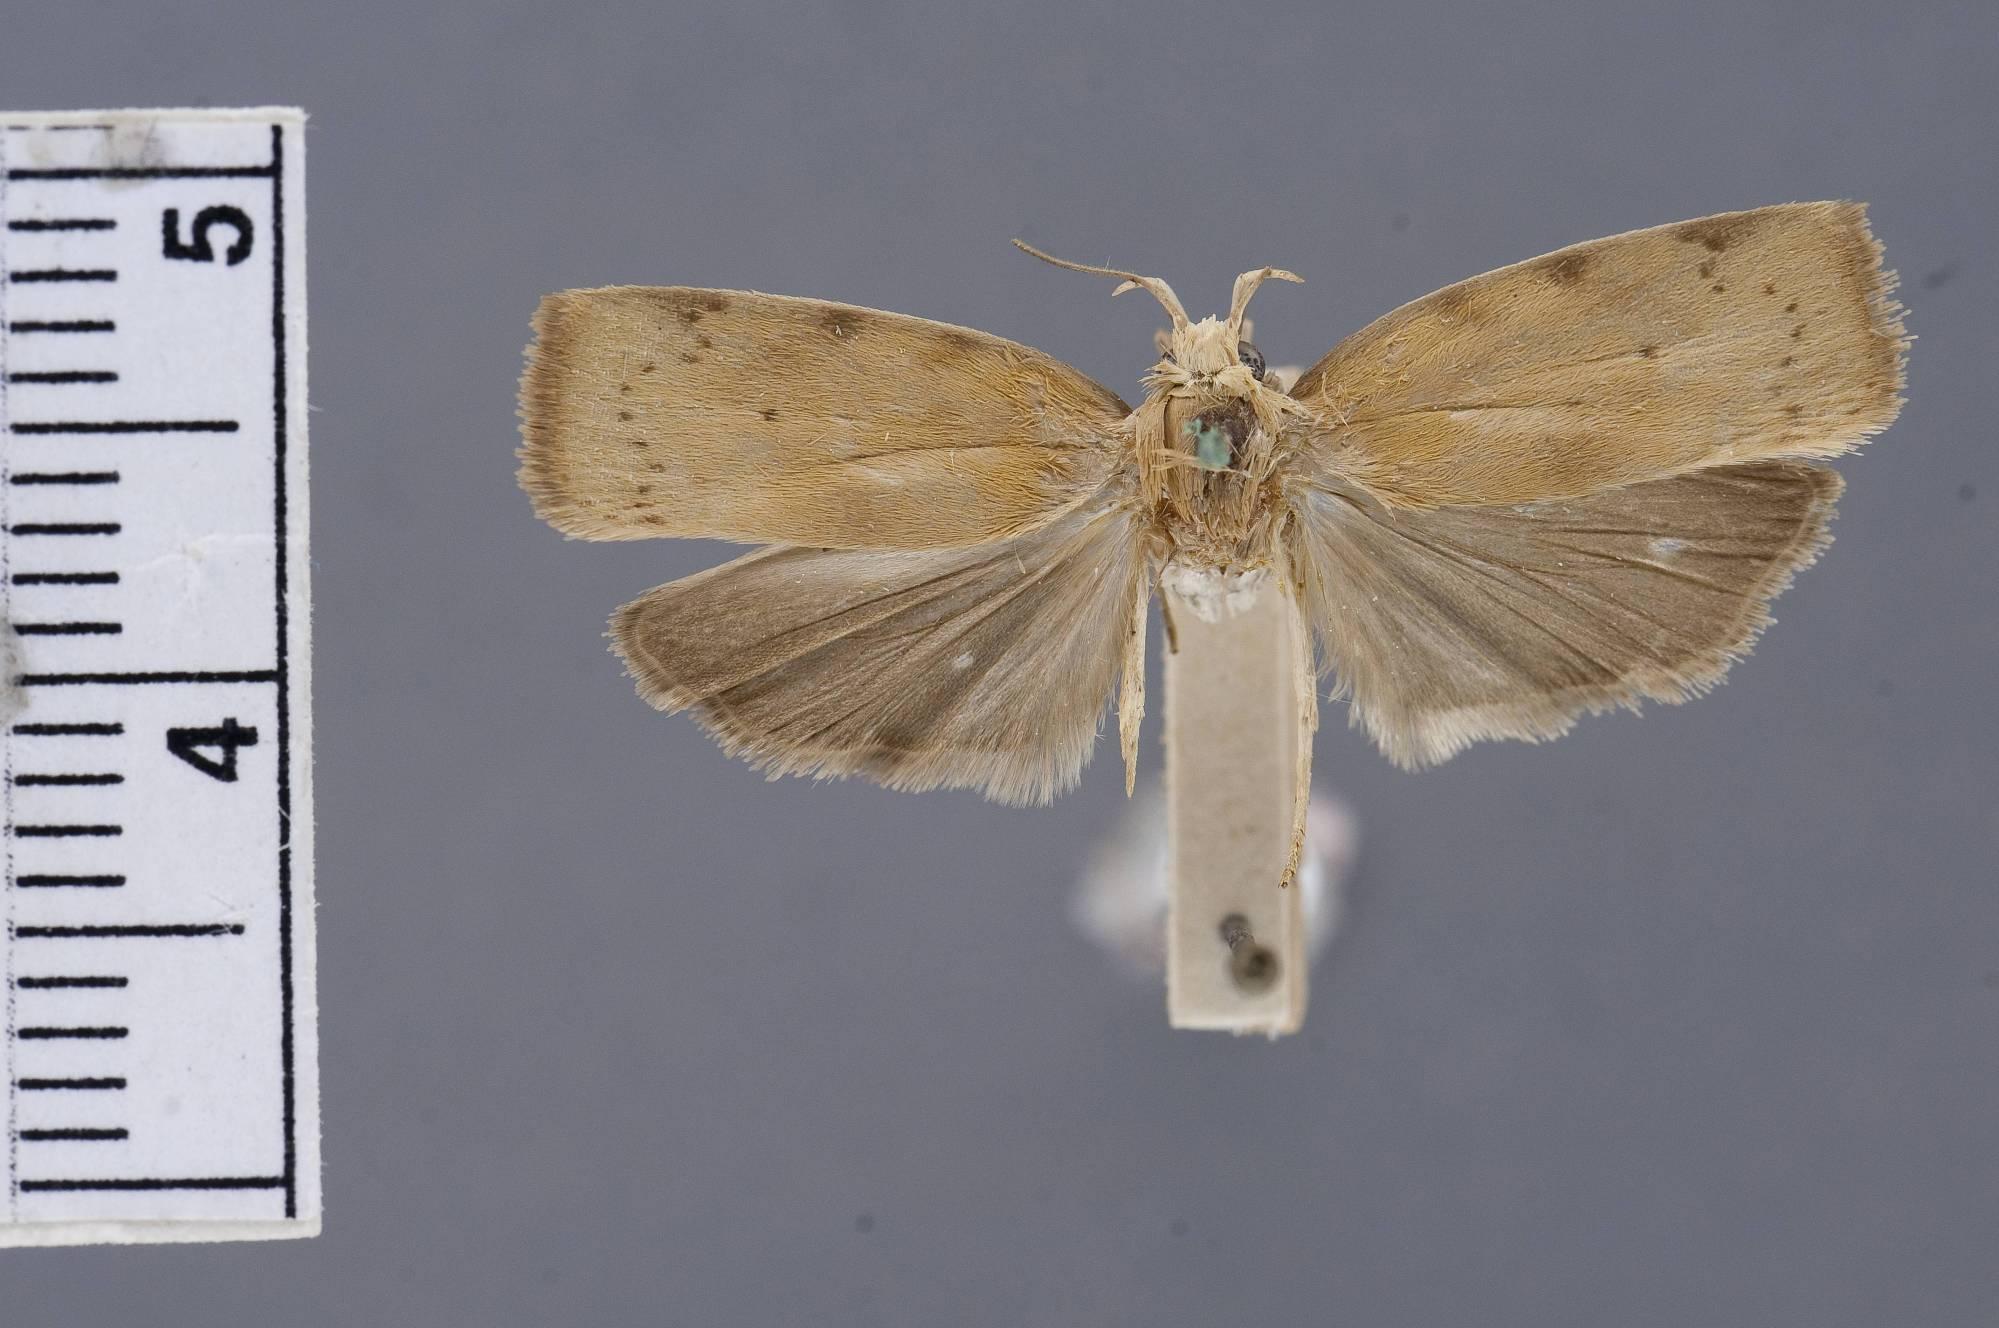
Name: Gonioterma emma
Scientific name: Gonioterma emma Busck, 1911
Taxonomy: Animalia, Arthropoda, Insecta, Lepidoptera, Glossata, Depressariidae, Stenomatinae
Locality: St. Jean, Maroni River, French Guiana
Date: [Not Stated]